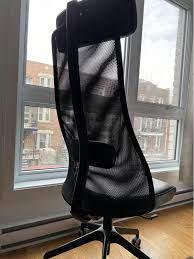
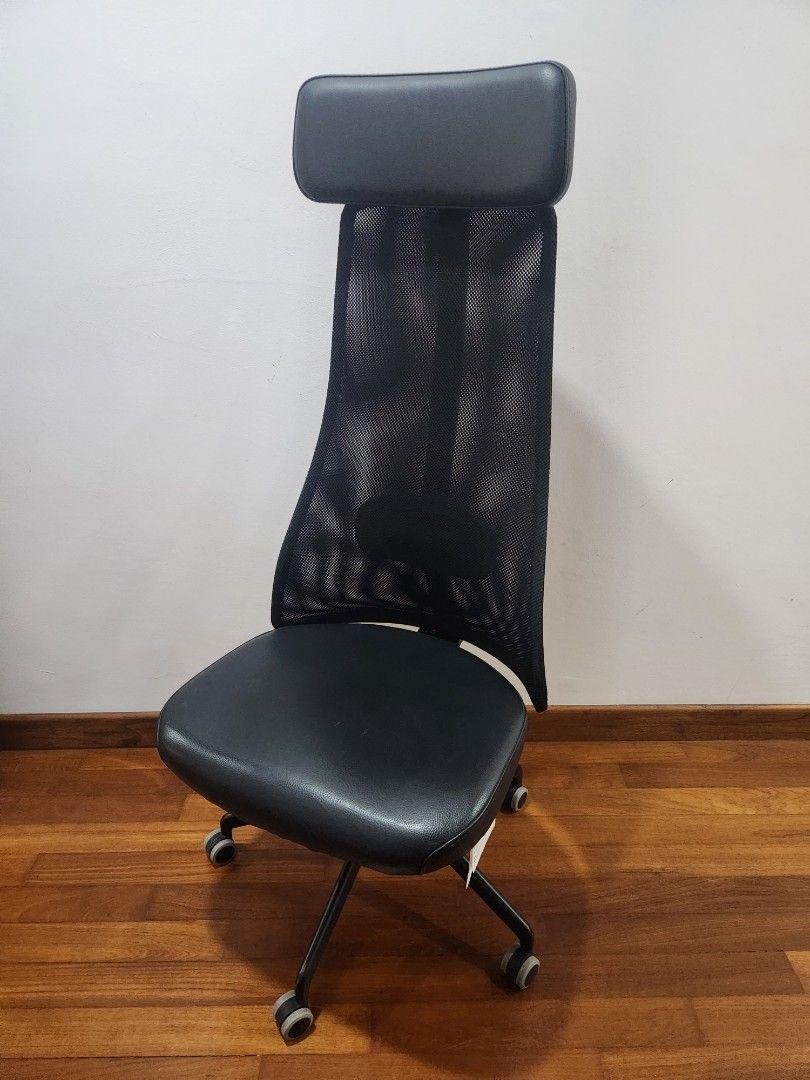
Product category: items_chair
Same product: yes